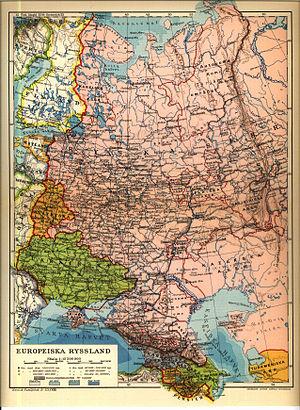
La Biélorussie est l'un des derniers États de l'Europe à s'être constitué comme nation, comme les Biélorusses eux-mêmes n'ont été considérés qu'à partir du XXᵉ siècle comme un véritable peuple. Ainsi, les différentes appellations usitées au cours des siècles indiquent une foncière incertitude d'identité et de statut du pays, incertitude toujours sensible.